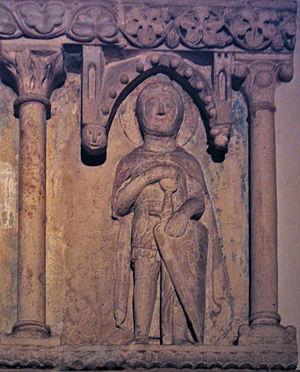
Cathédral à Minden, arrondissement de Minden-Lübbecke, Rhénanie-du-Nord-Westphalie, Allemagne. العربية